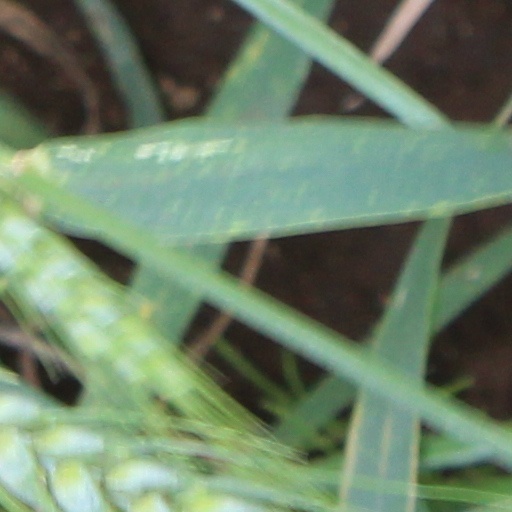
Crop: wheat